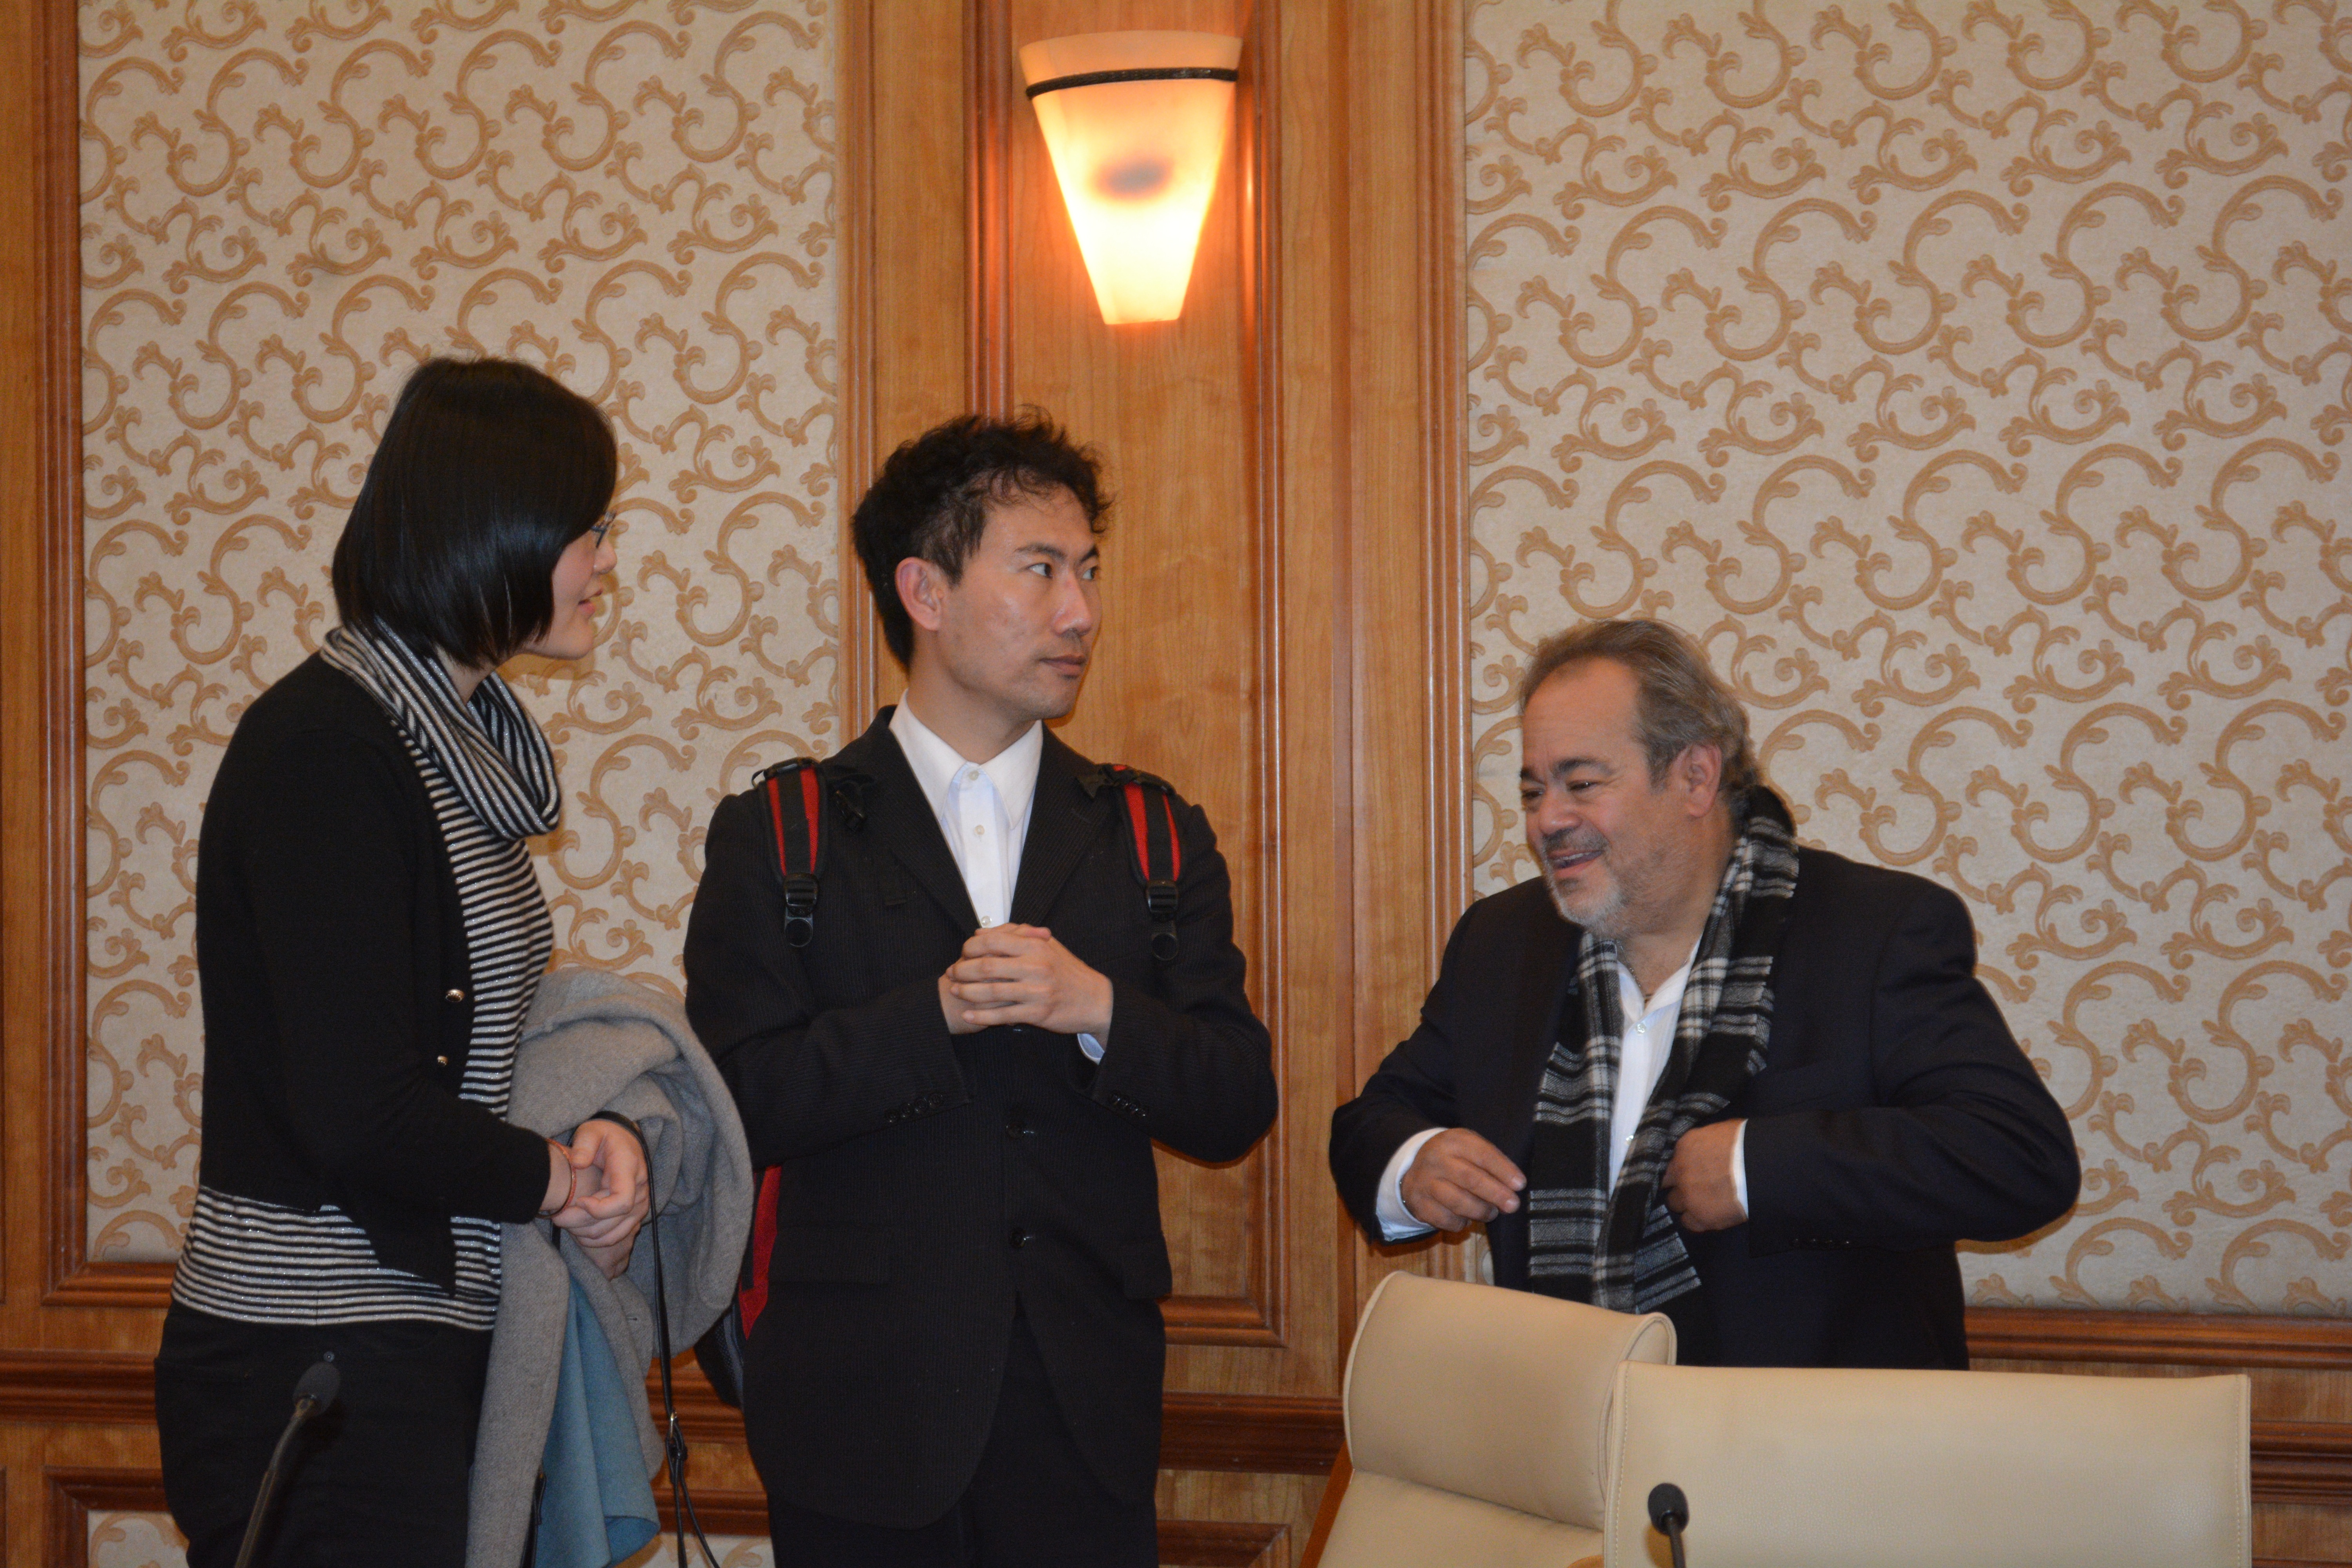
meal, ceremony, speech, academic conference